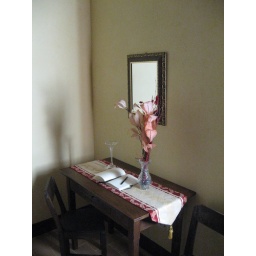
My desk in hour vacation house in Tuscany, Italy. Here I wrote my letter to my Love, who lives in Kuwait.